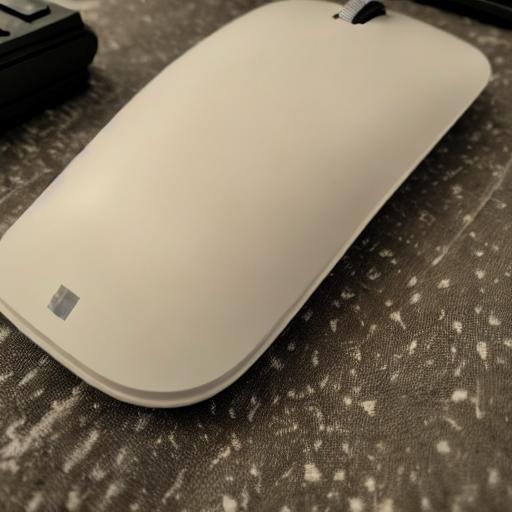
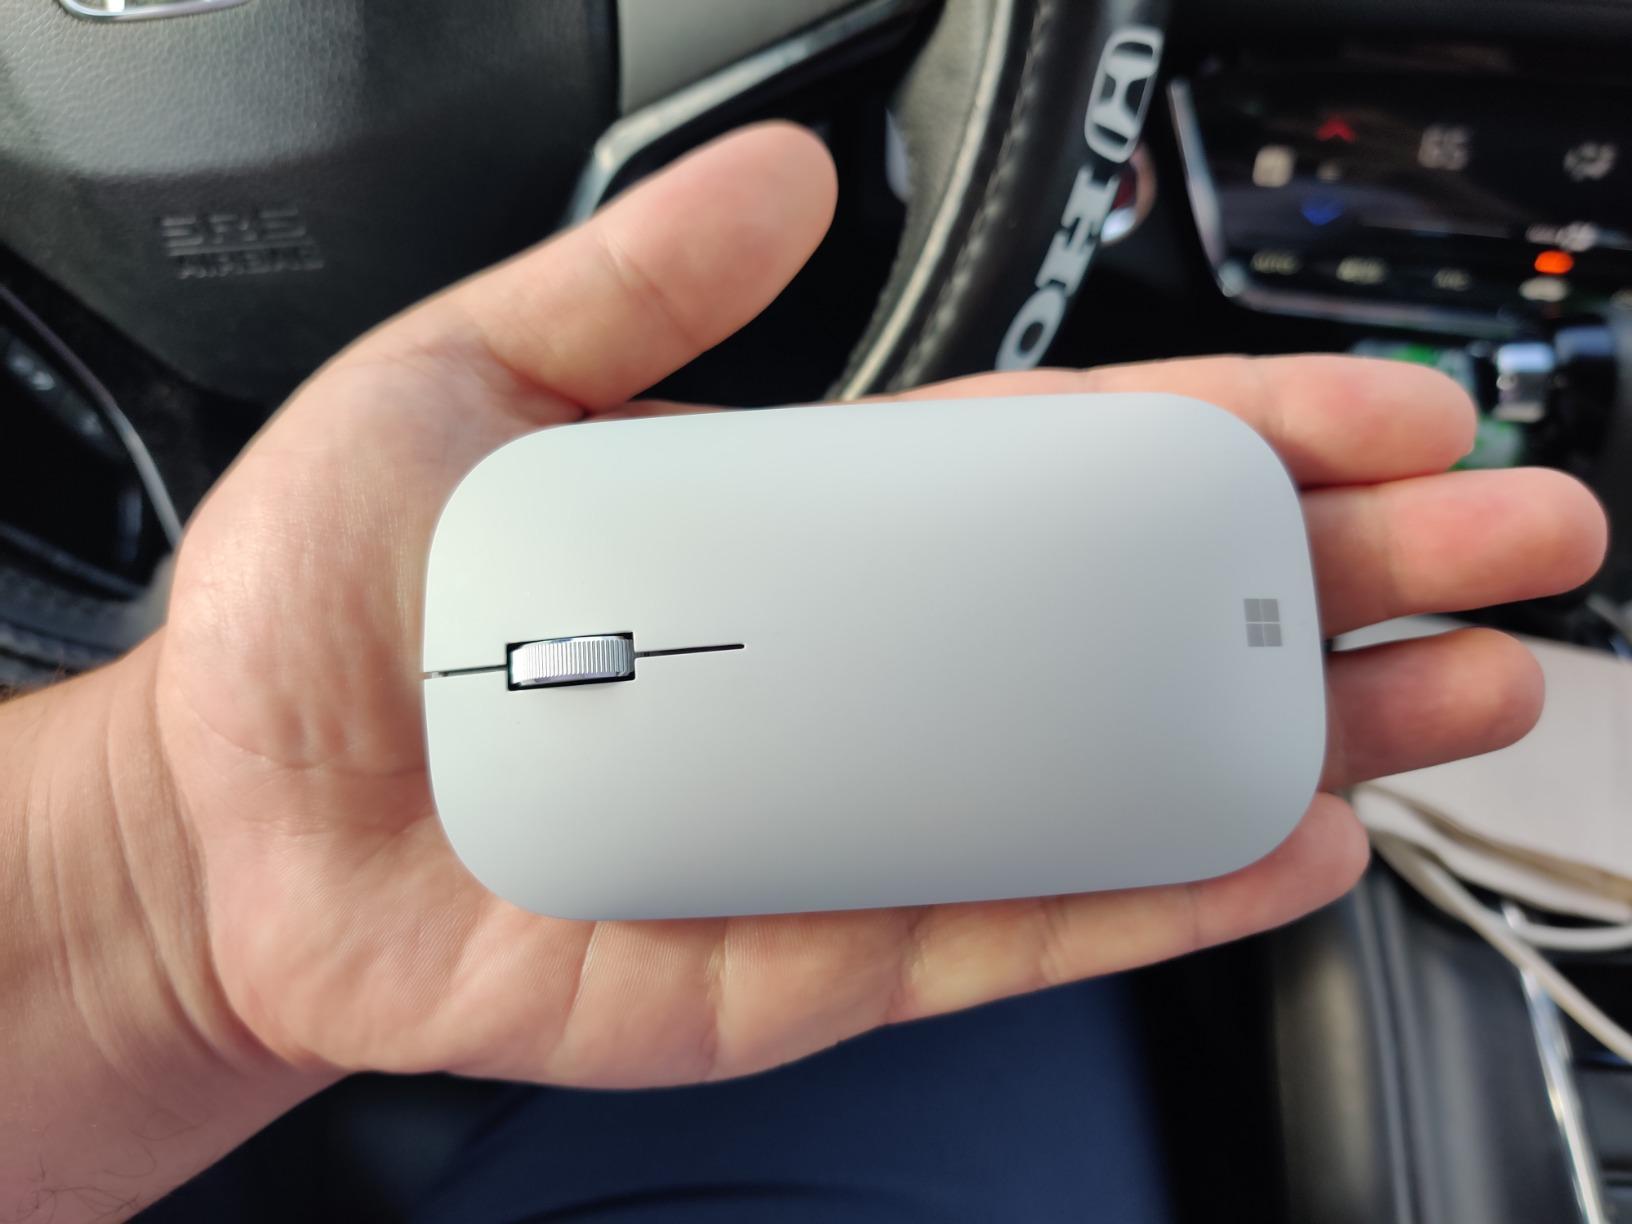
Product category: mouse
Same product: no